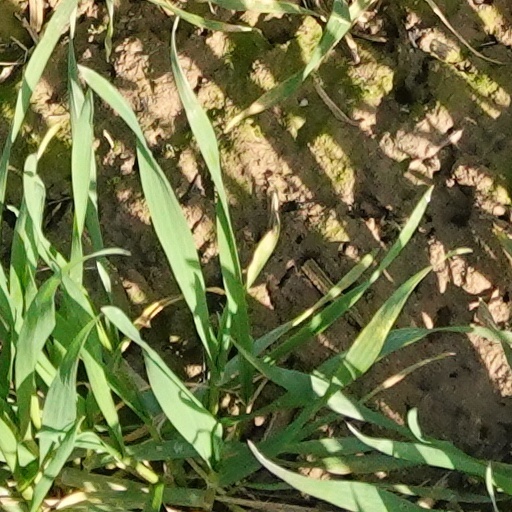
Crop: wheat